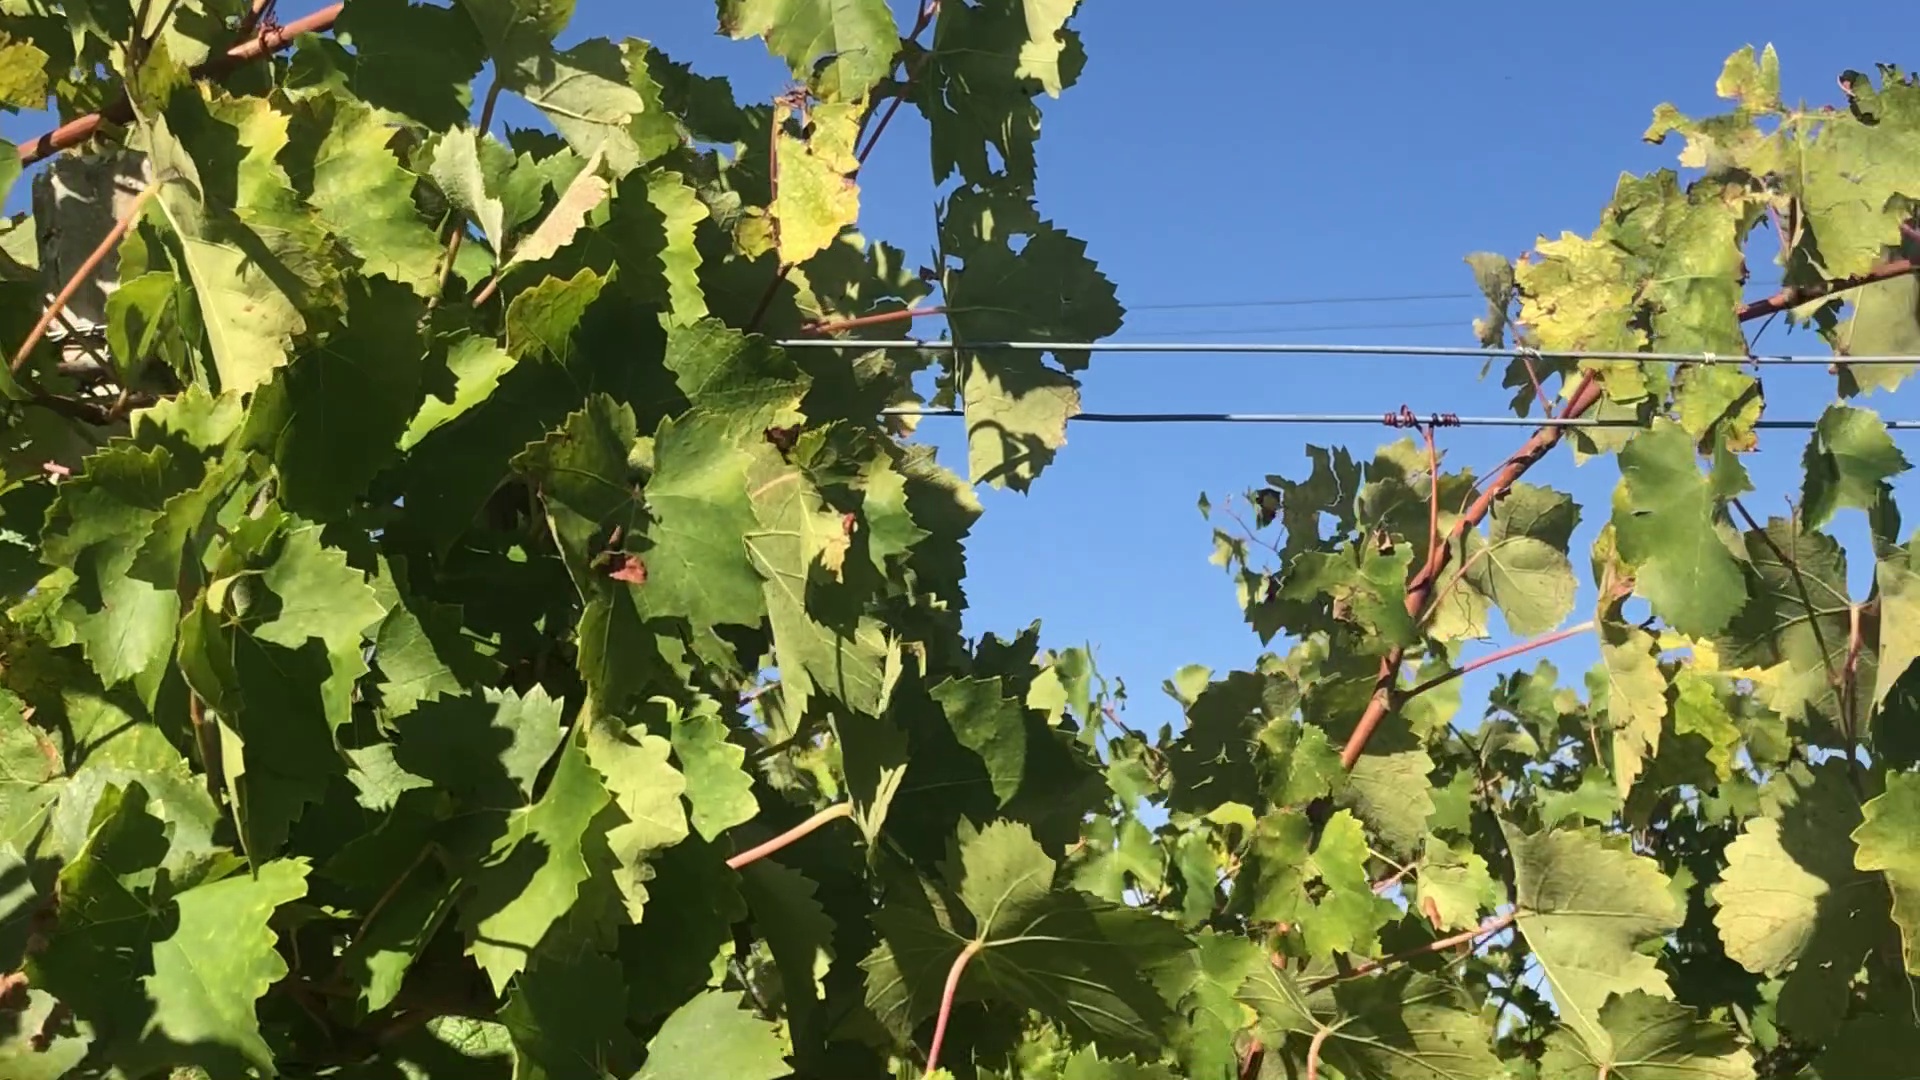
Label: healthy